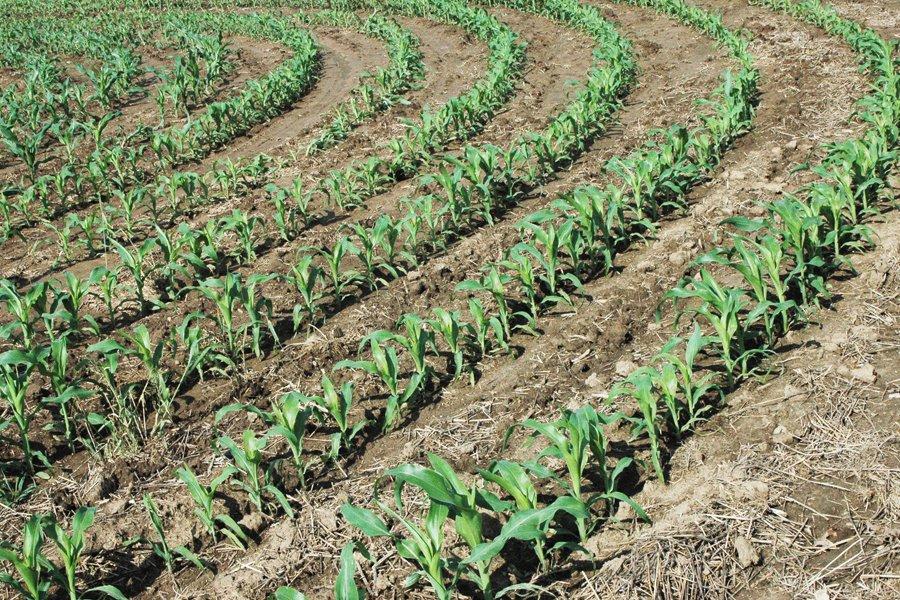
Miche imeota vizuri shambani ikionyesha uotaji mzuri wa mimea baada ya kupanda mbegu bora katika ardhi yenye rutuba na umwagiliaji wa kutosha, ikionesha mafanikio katika kilimo cha mbegu kinachotumia kilimo cha kisasa